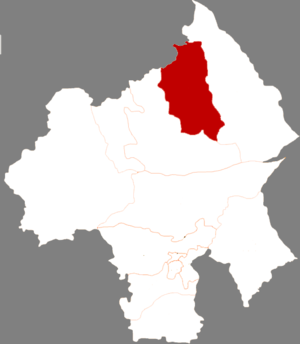
La bannière gauche de Bairin est une subdivision administrative de la région autonome de Mongolie-Intérieure en Chine. Elle est placée sous la juridiction de la ville-préfecture de Chifeng.